Márkó Futács

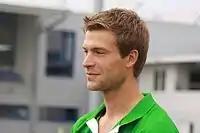
Futács with Werder

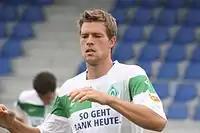
Futács with Werder

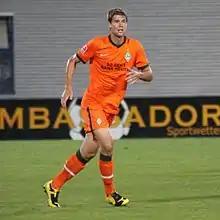
Futacs in a match during his time at Werder Bremen.

On 26 August 2011, Futács signed a one-year deal with Championship side Portsmouth, with an option for a further year. He made his league debut as a late substitute in the 4–3 defeat away to West Ham United in September 2011. He scored his first goal in October 2011, in a 2–0 friendly win against Russian Premier League side FC Rostov.